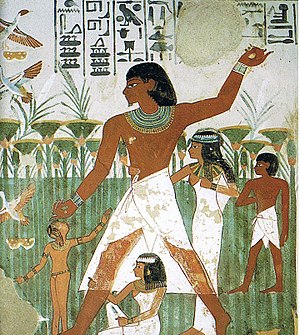
Tilapia / Historie
Vægmaleri fra Nakhts grav, omkring 1500 f.Kr. Der ses en tilapia-hieroglyf lige over midtfigurens baghoved.
Tilapia er navnet på en gruppe afrikanske fisk på flere hundrede arter fra familien ciclider, som avles i USA og Asien som spisefisk og akvariefisk. De kommer fra Afrika, og de fleste er ferskvandsfisk.